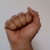
The image shows a hand gesture representing the letter 'A' in Indian Sign Language.